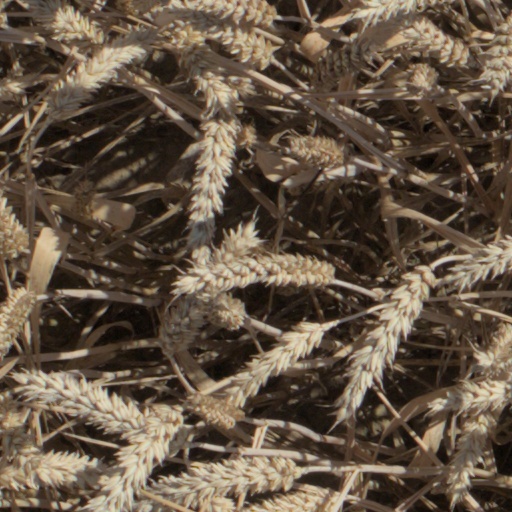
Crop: wheat